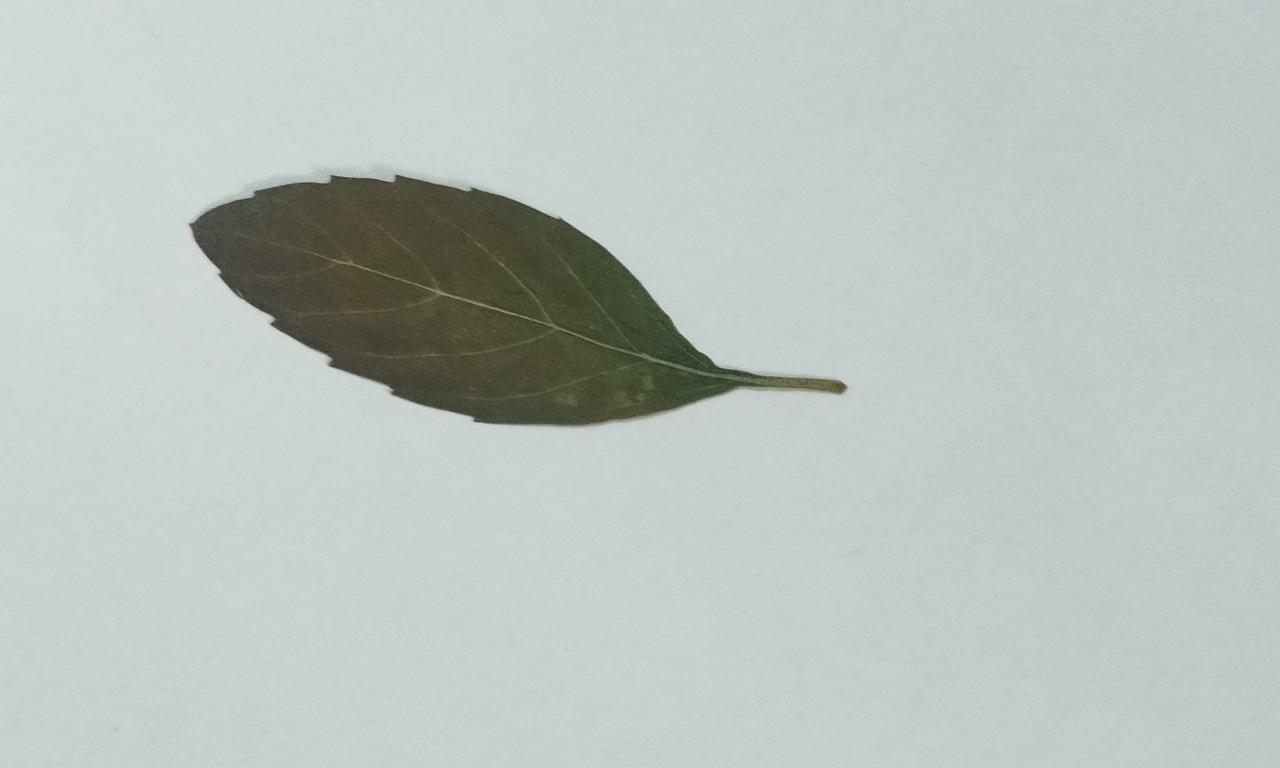
Label: Dried